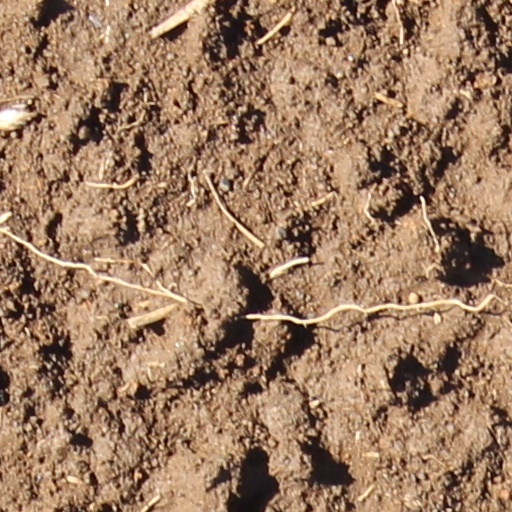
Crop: wheat